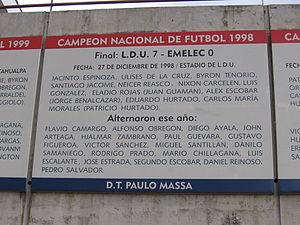
Alex Escobar est un footballeur colombien, né le 8 février 1965 à Cali. Il évolue au poste de milieu de terrain à l'América Cali, à l'Atlético Mineiro, au LDU Quito, à Millonarios et au Deportivo Pereira ainsi qu'en équipe de Colombie.